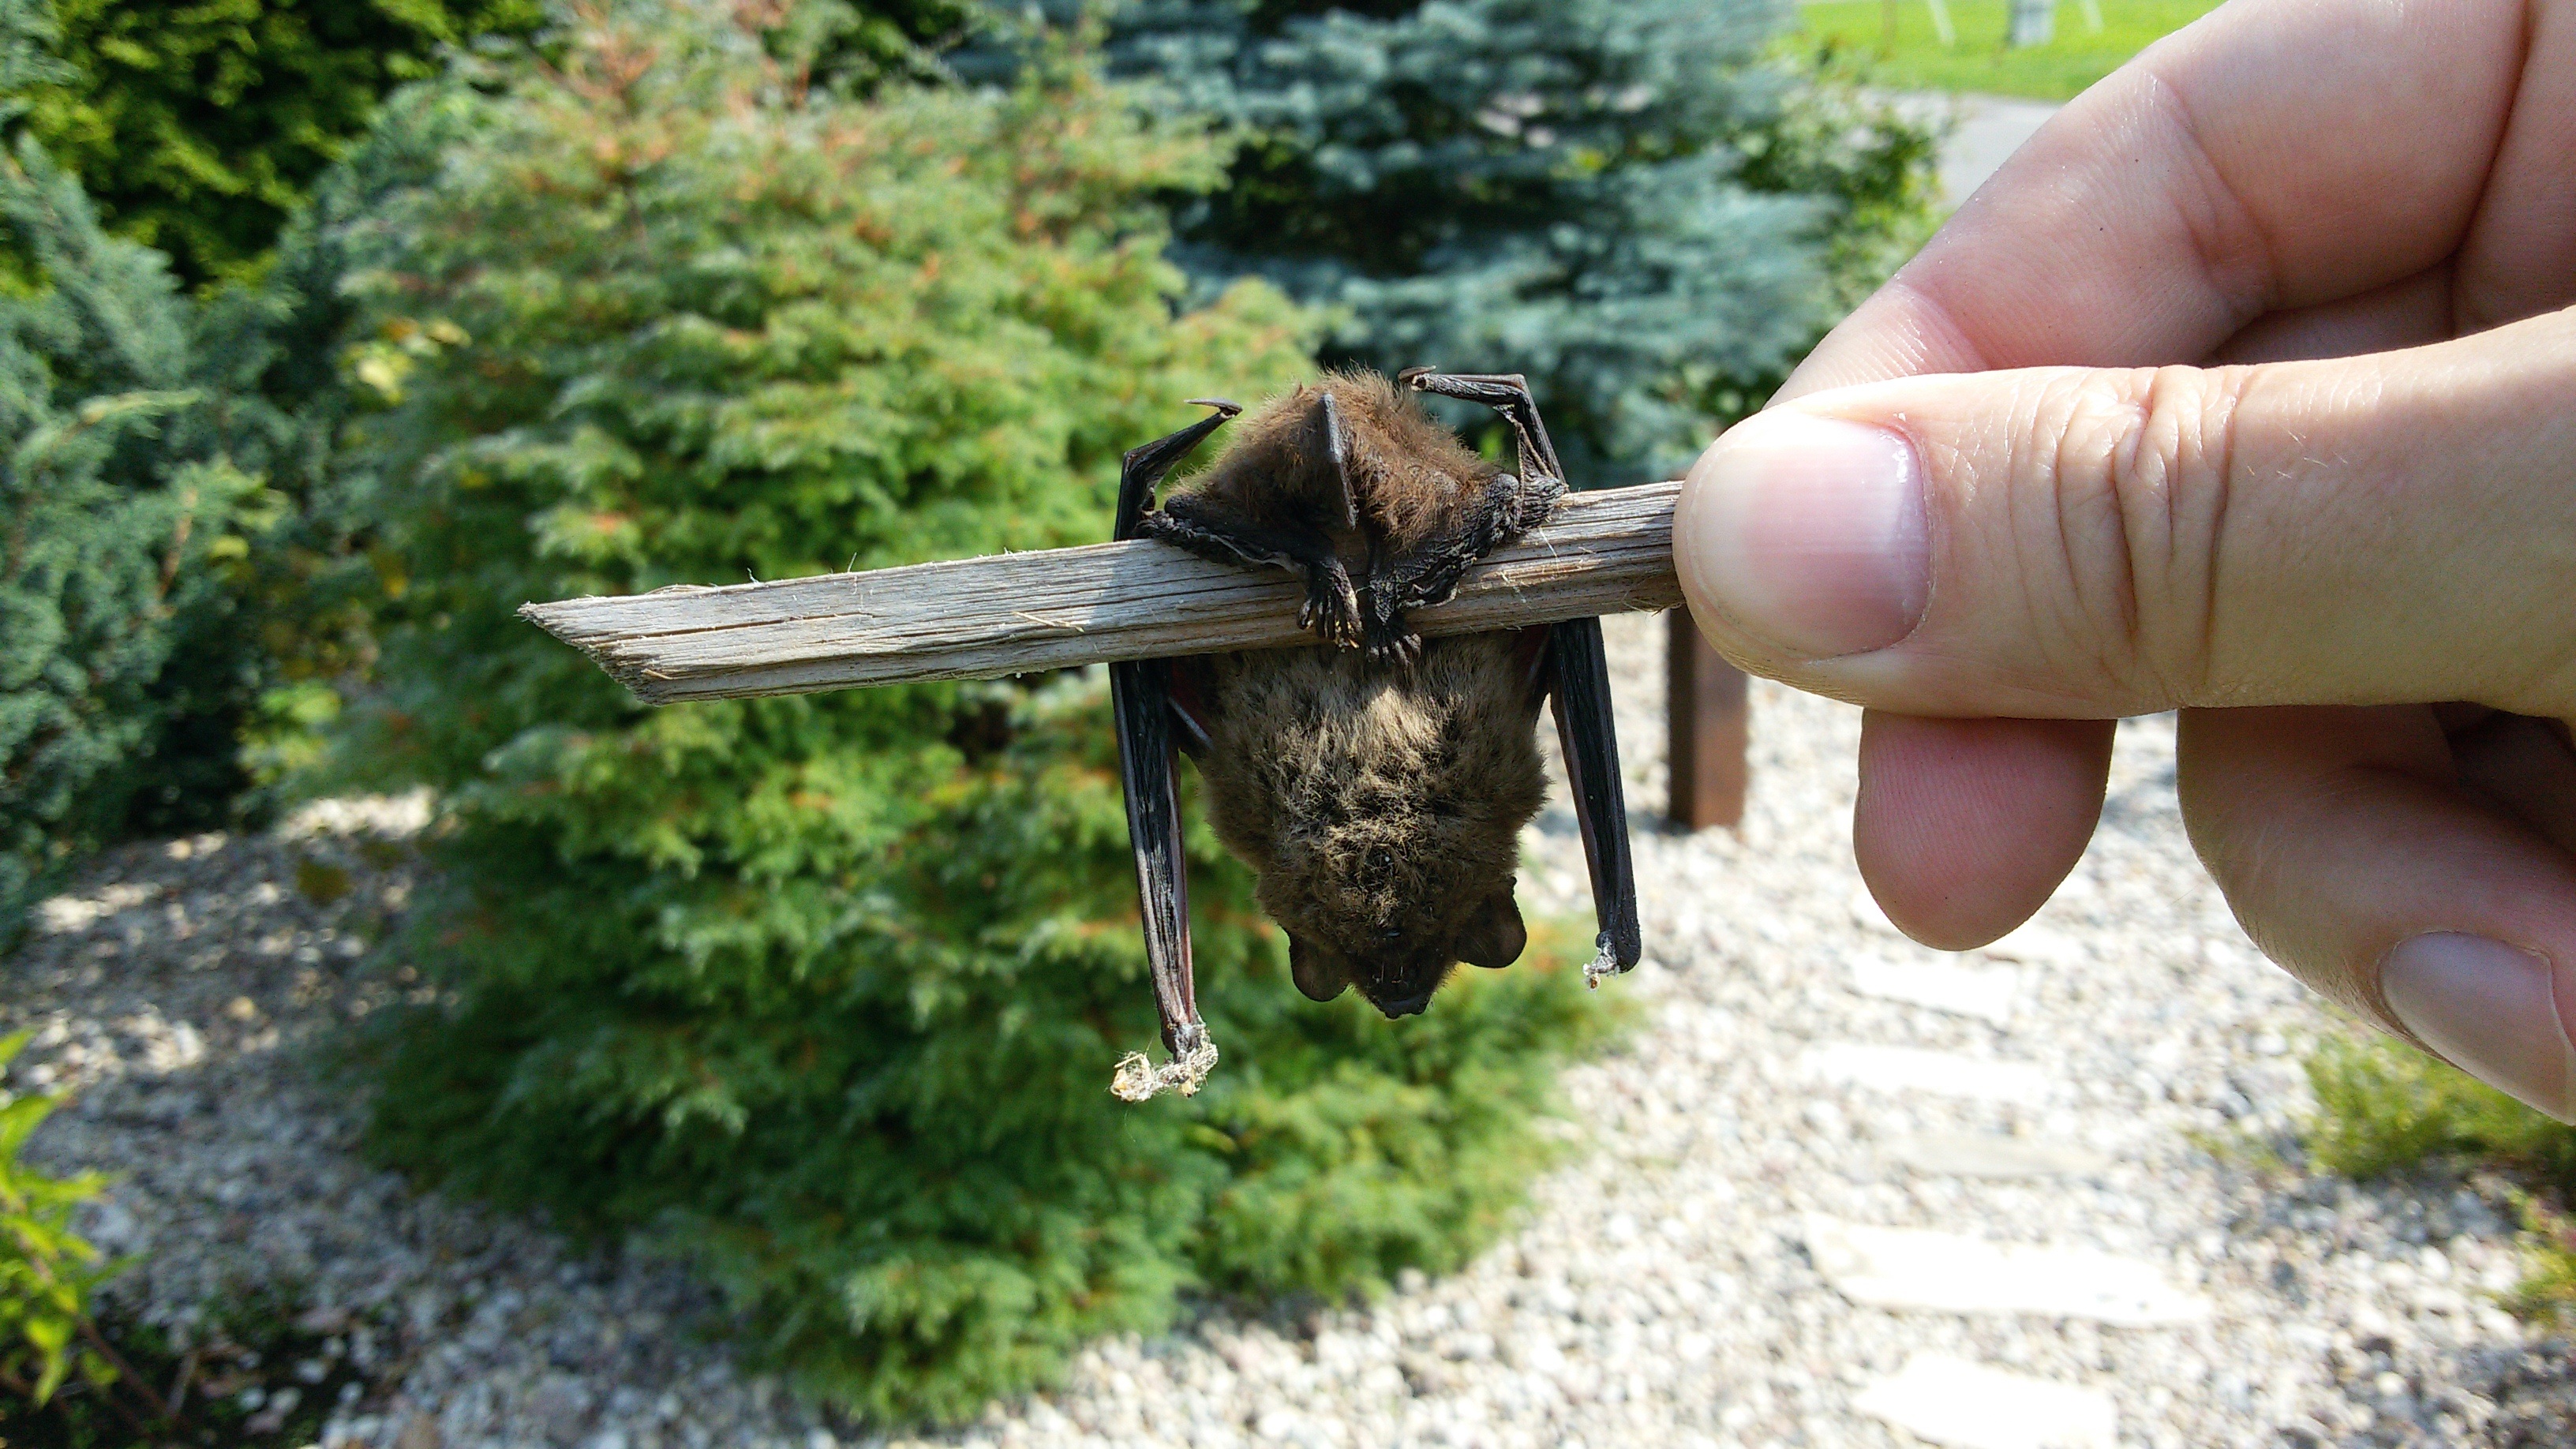
tree, lawn, garden, animals, dracula, bat, yard, bats, vampires